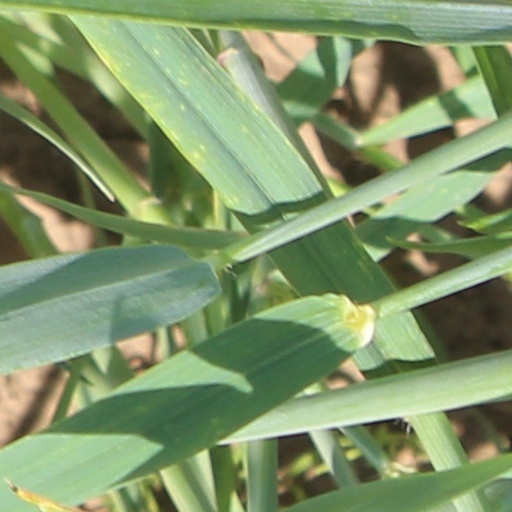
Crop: wheat